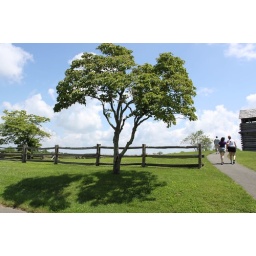
JMO. I love the shadow of the tree against the tree, against the backdrop of the blue sky, with Em and Kelly walking up the hill.